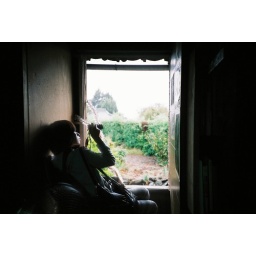
a girl by the window